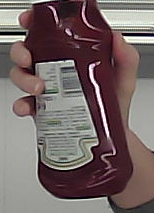
Product: heinz_ketchup